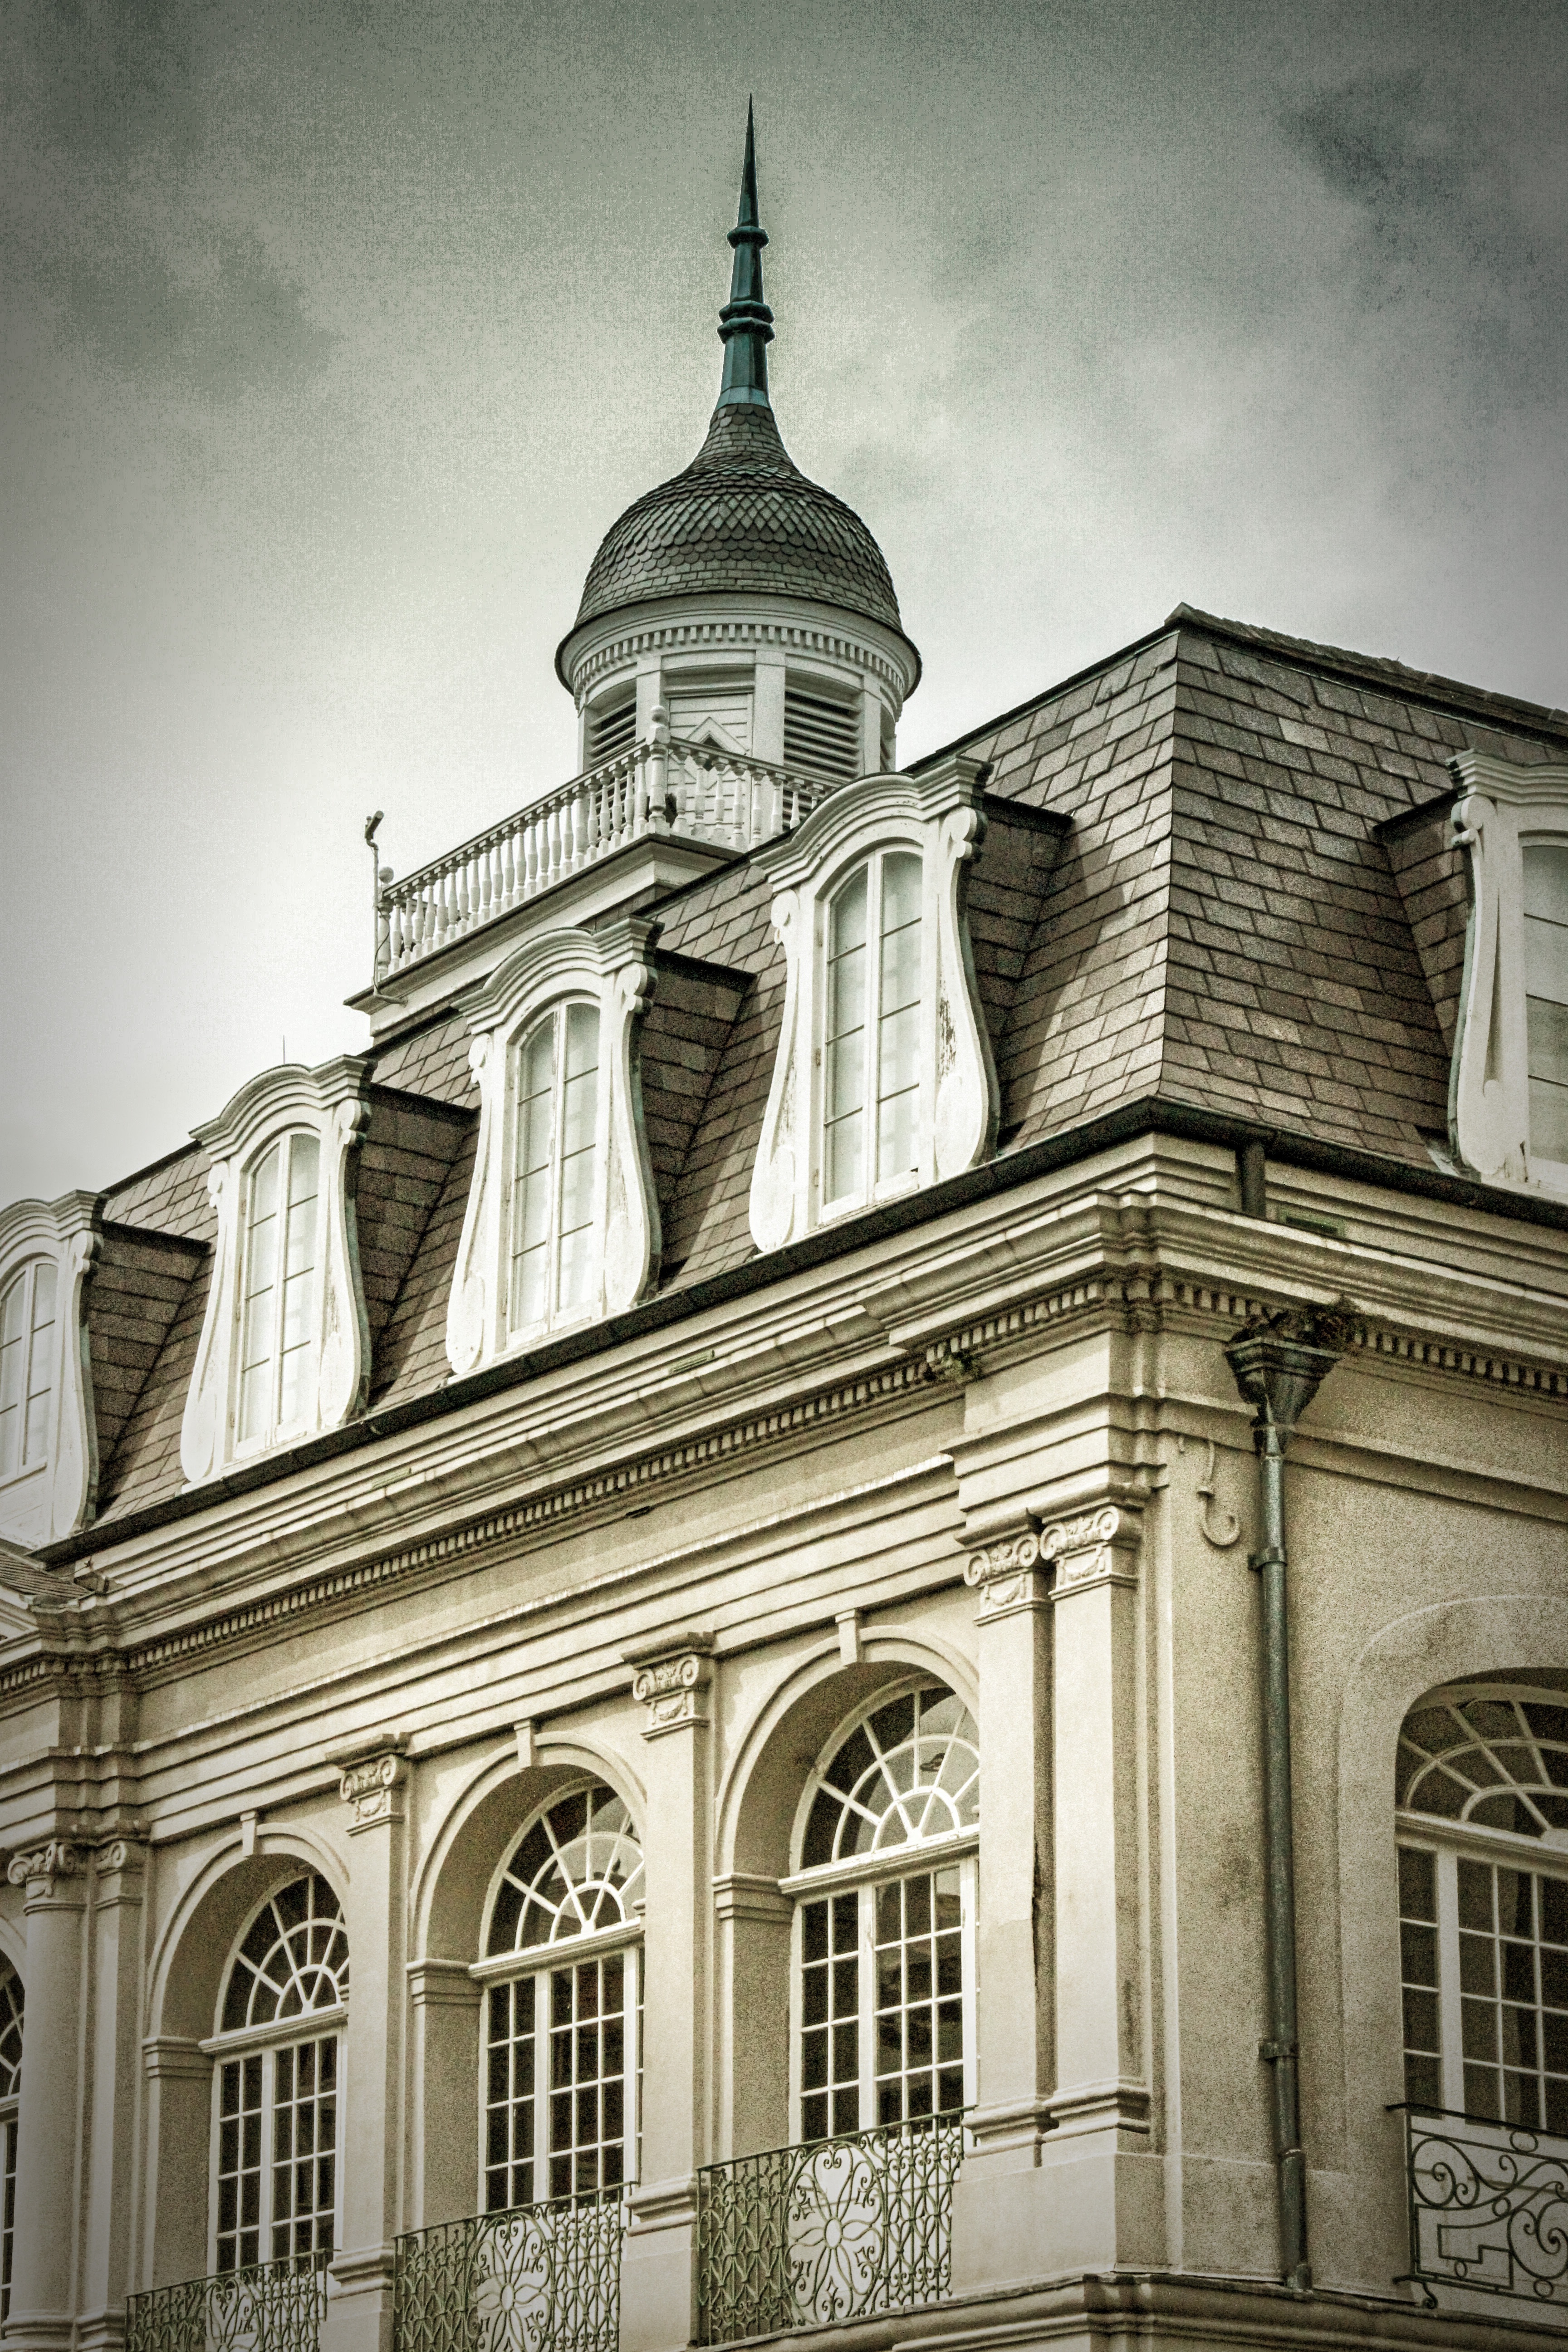
black and white, architecture, building, landmark, facade, church, cathedral, monochrome, place of worship, synagogue, new orleans, french quarter, monochrome photography, ancient history